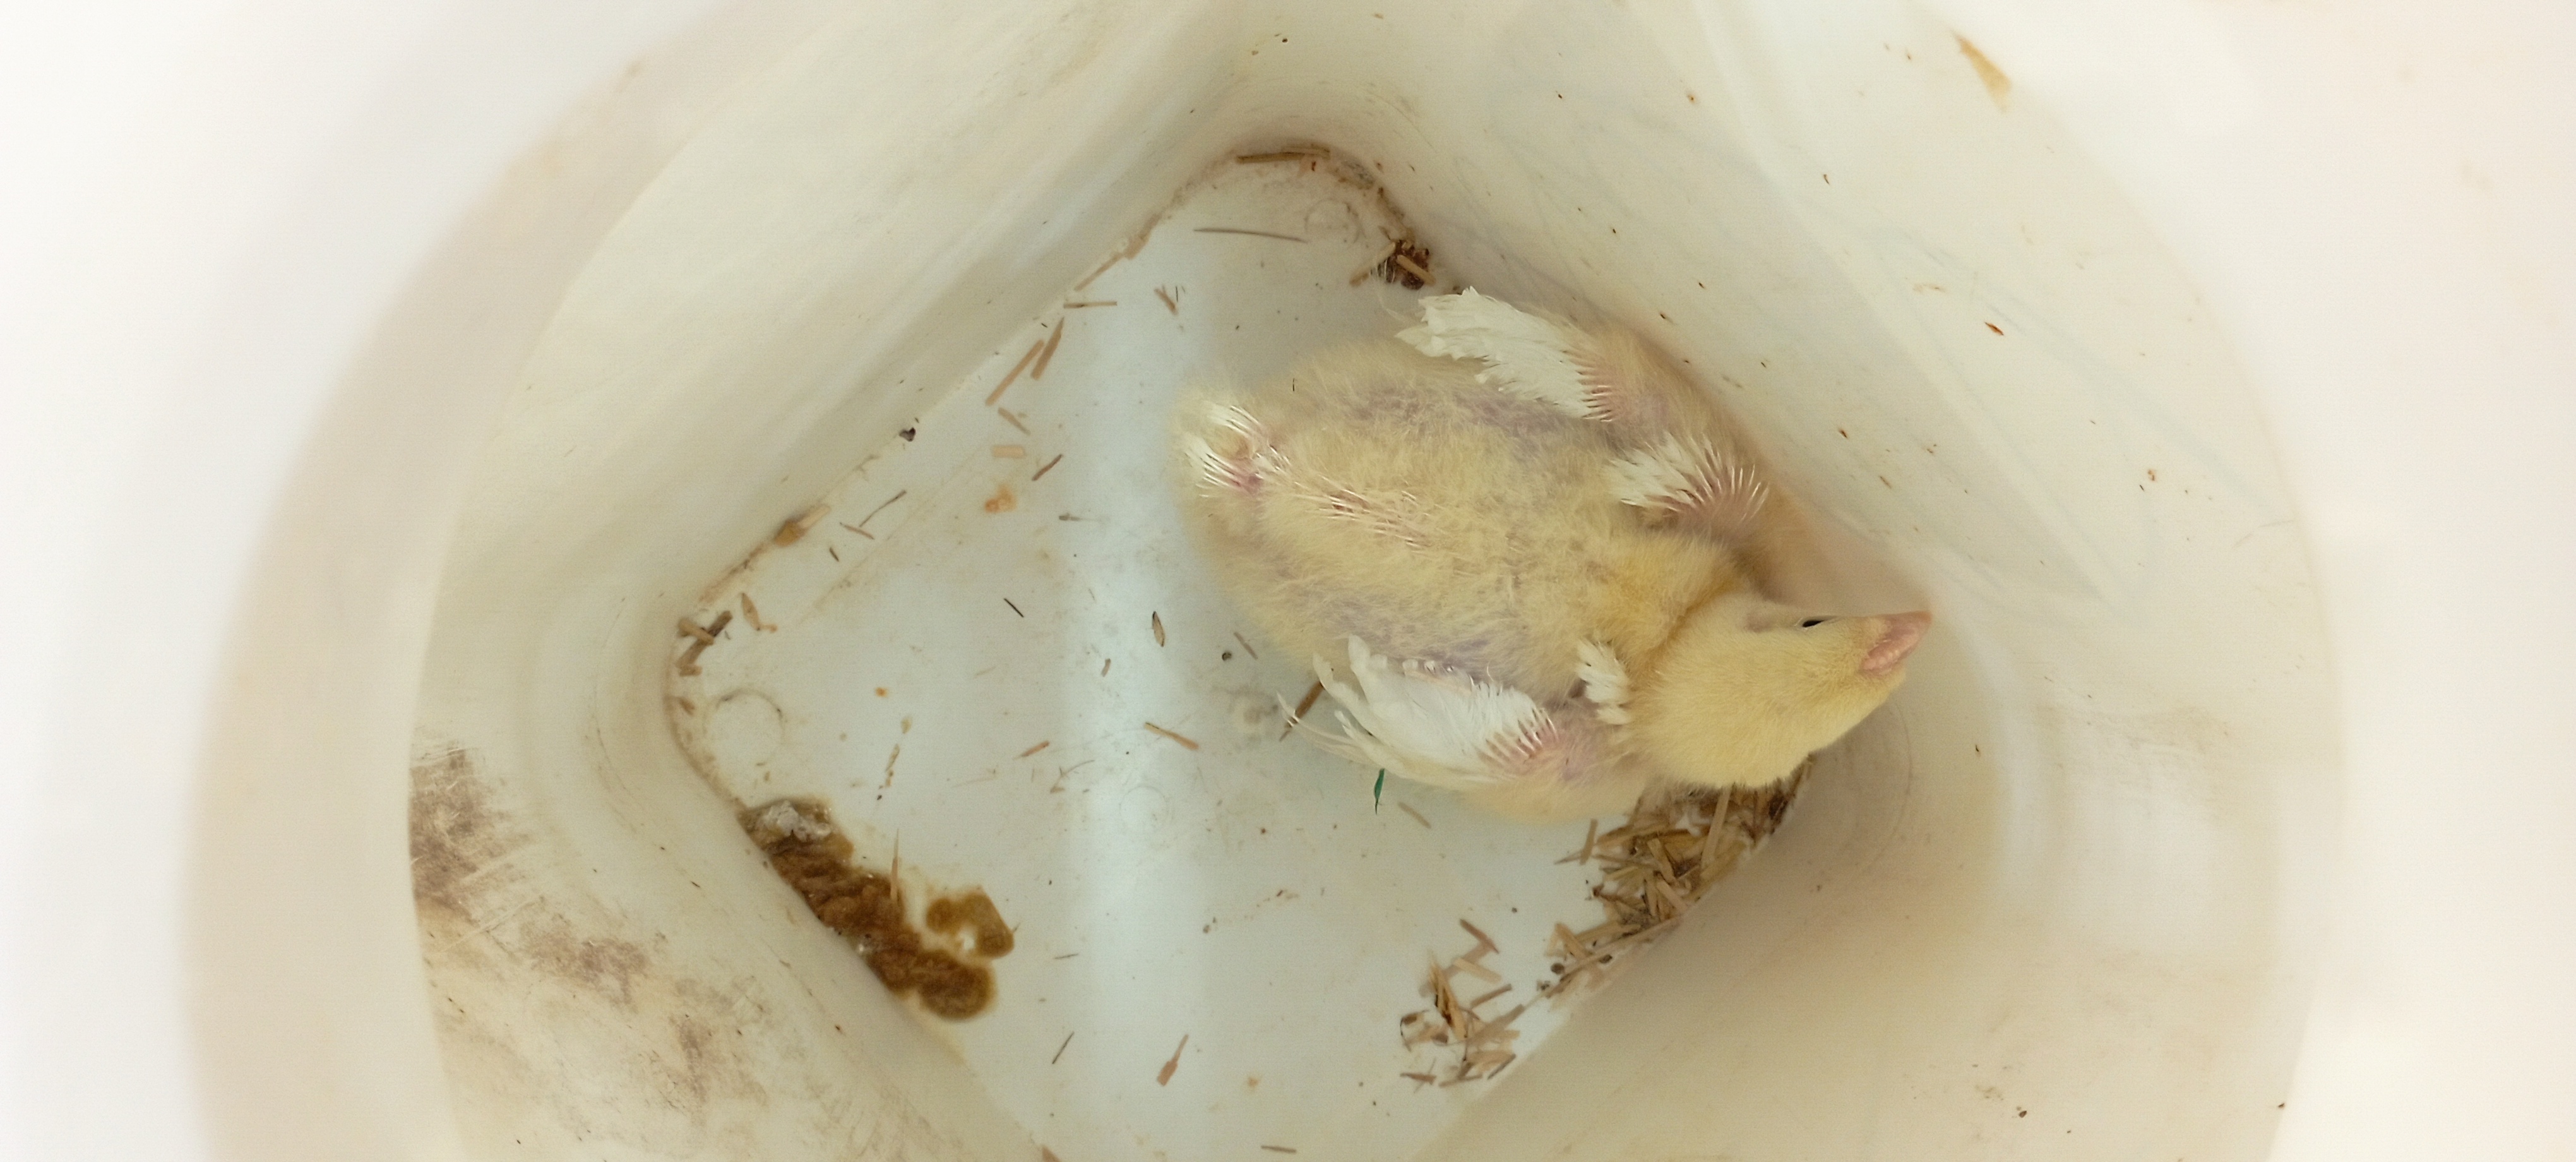
Weight: 509 g